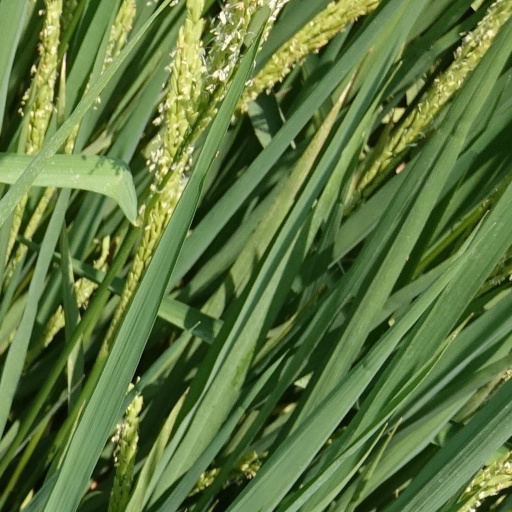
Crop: rice